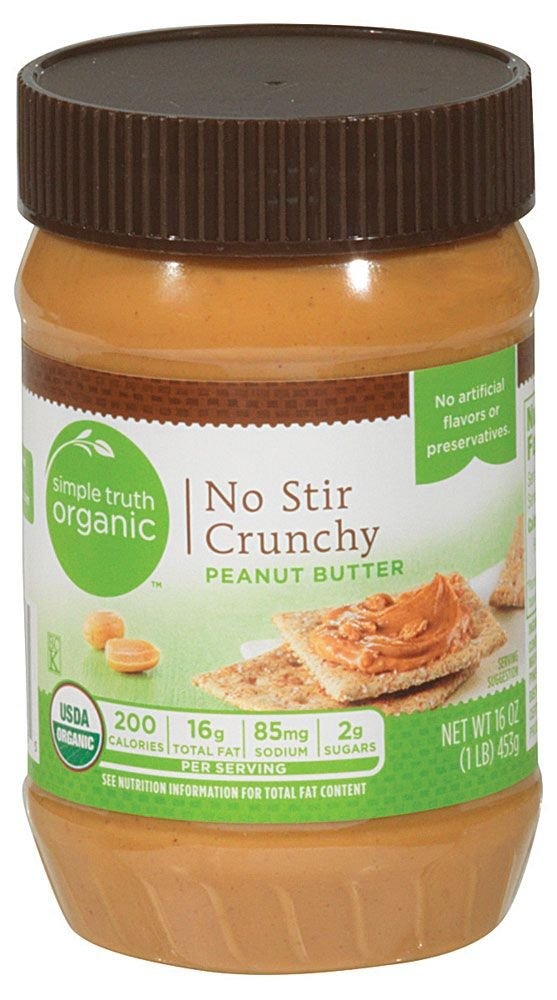
Item Name: Simple Truth Organic No-Stir Peanut Butter, Crunchy (16oz)
Value: 16.0
Unit: Fl Oz

Price: 5.09